10th Conference of the International Woman Suffrage Alliance

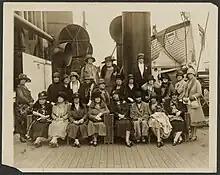
Party delegation en route to Paris 276049v

The 10th Conference of the International Woman Suffrage Alliance was an international women's conference, which took place in Paris in France in May 30 to June 6, 1926. It was the tenth international conference which was arranged under the International Alliance of Women.